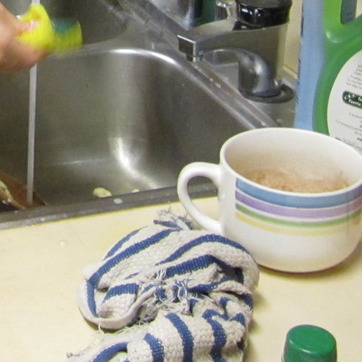
Material: ceramic